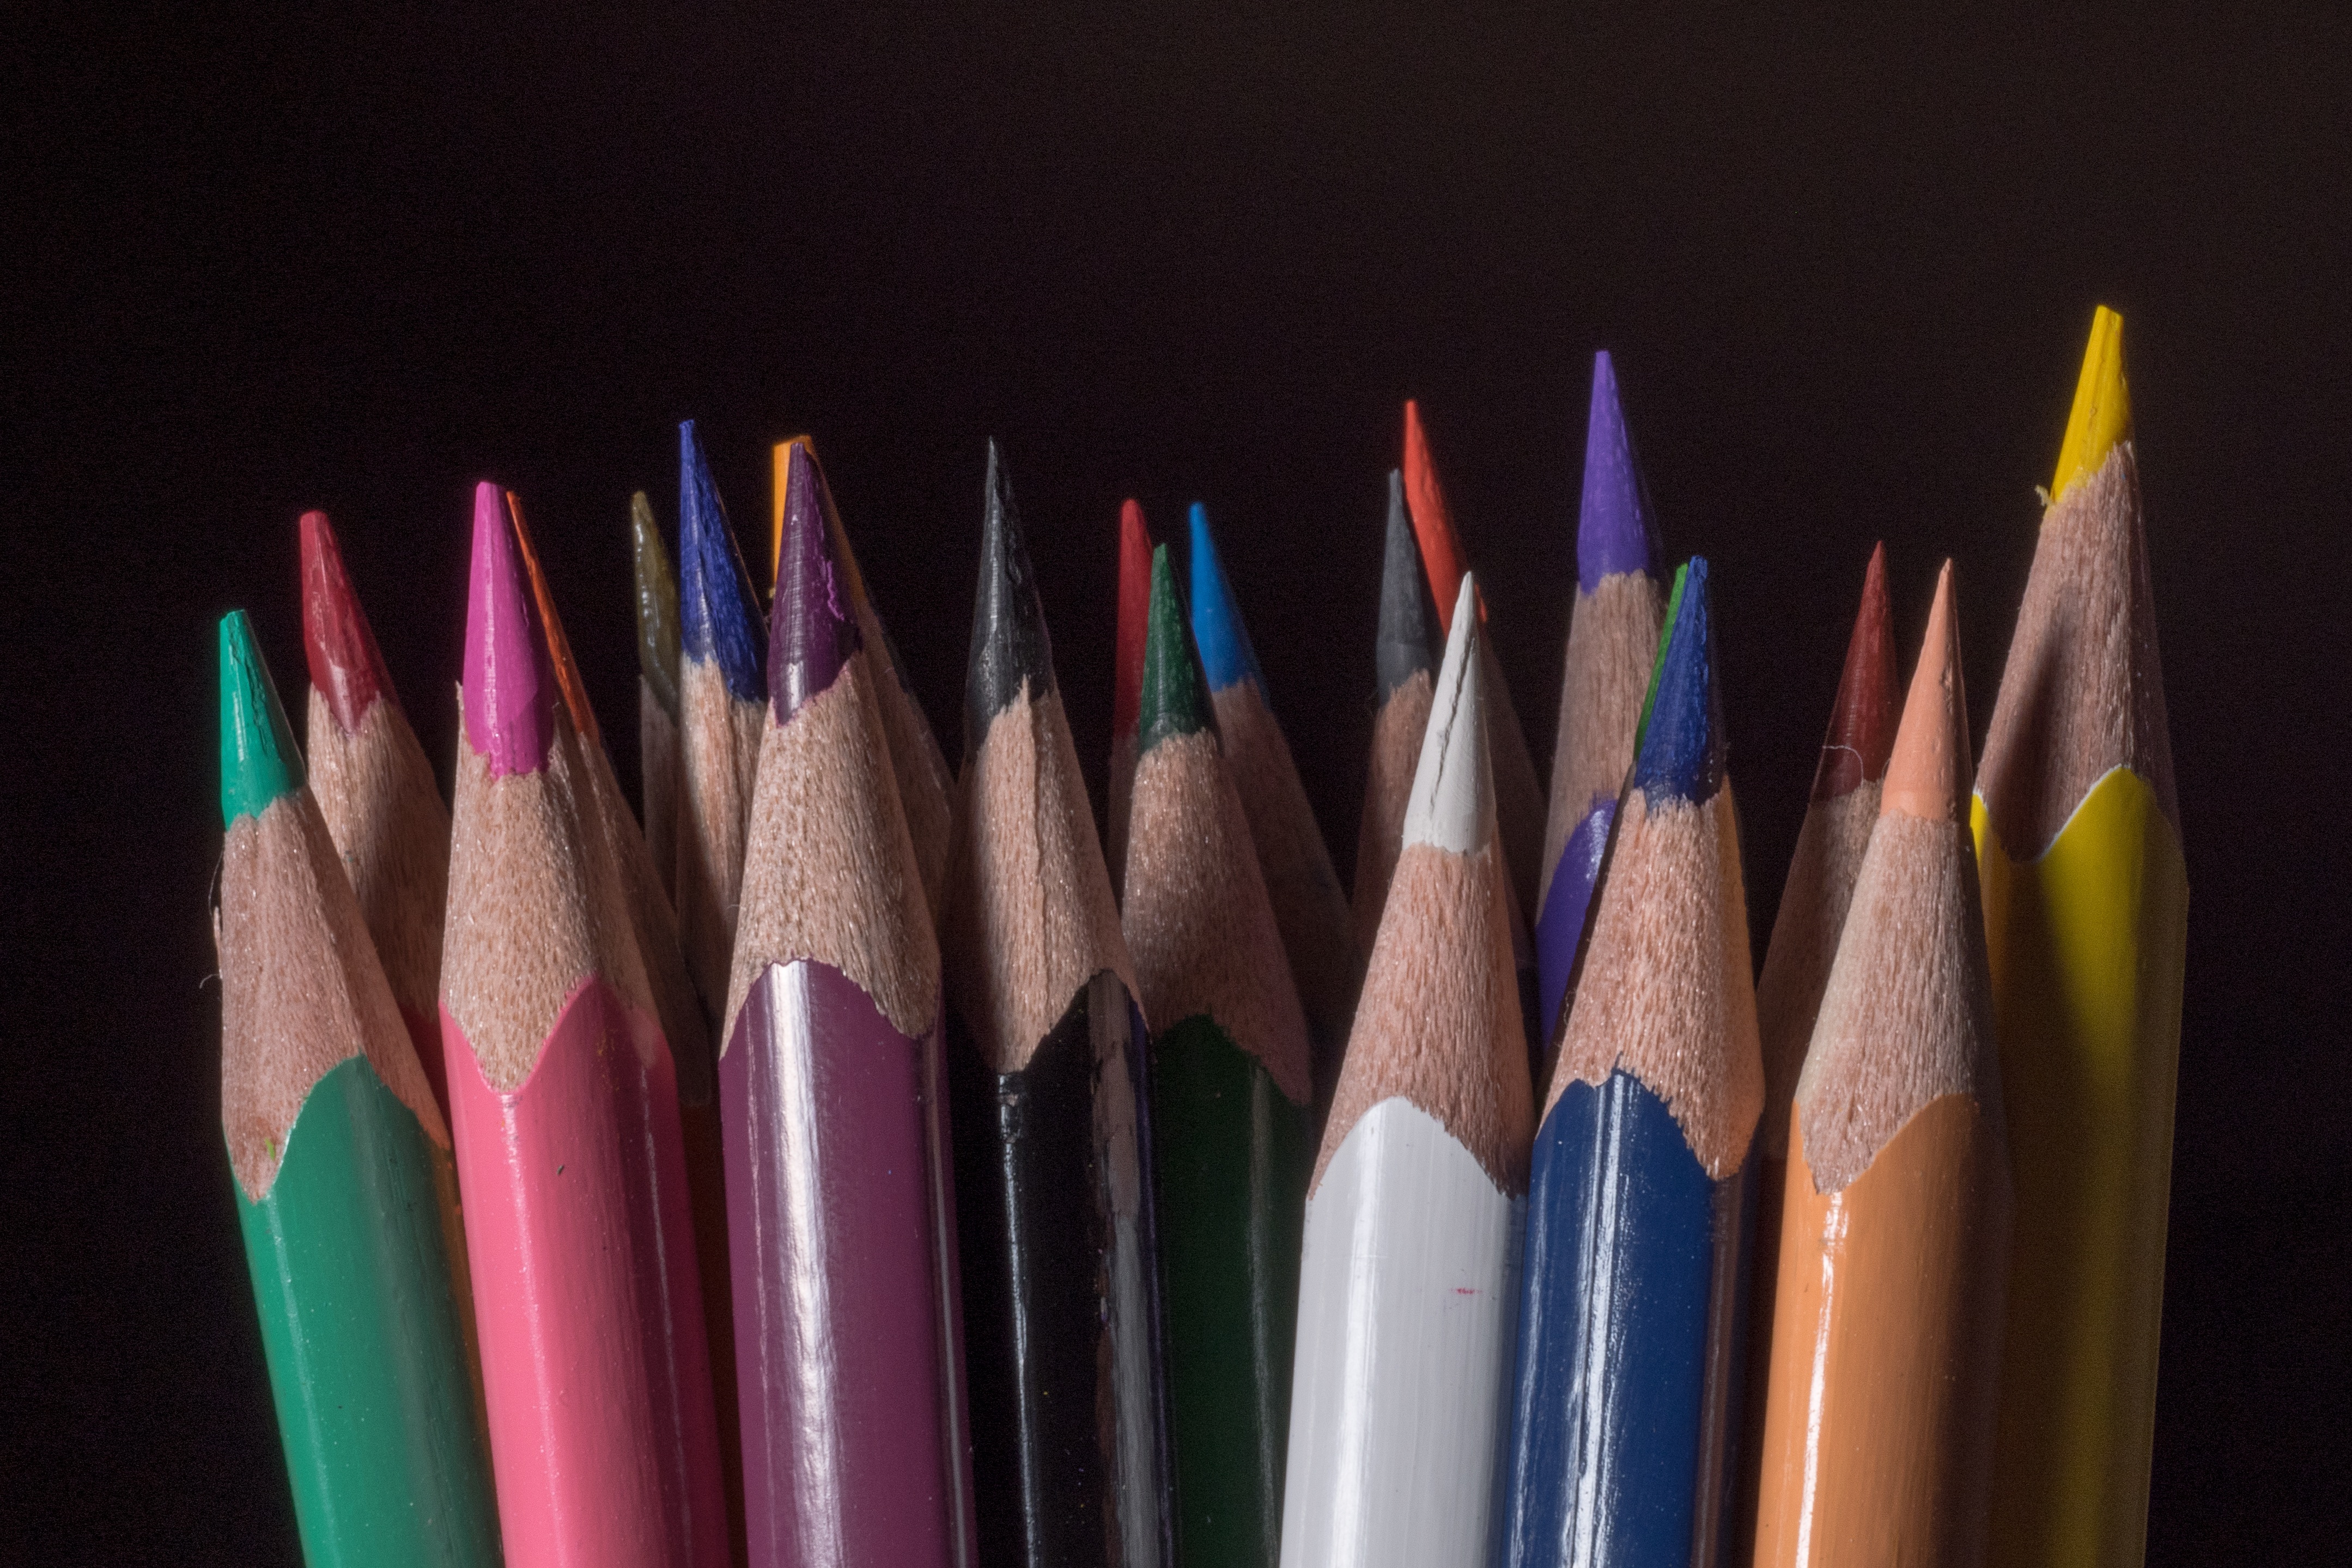
pencil, color, macro, office, paint, blue, colorful, close, children, pens, kindergarten, school, crayons, draw, leave, pointed, colored pencils, graphic design, colour pencils, wooden pegs, writing accessories, color series